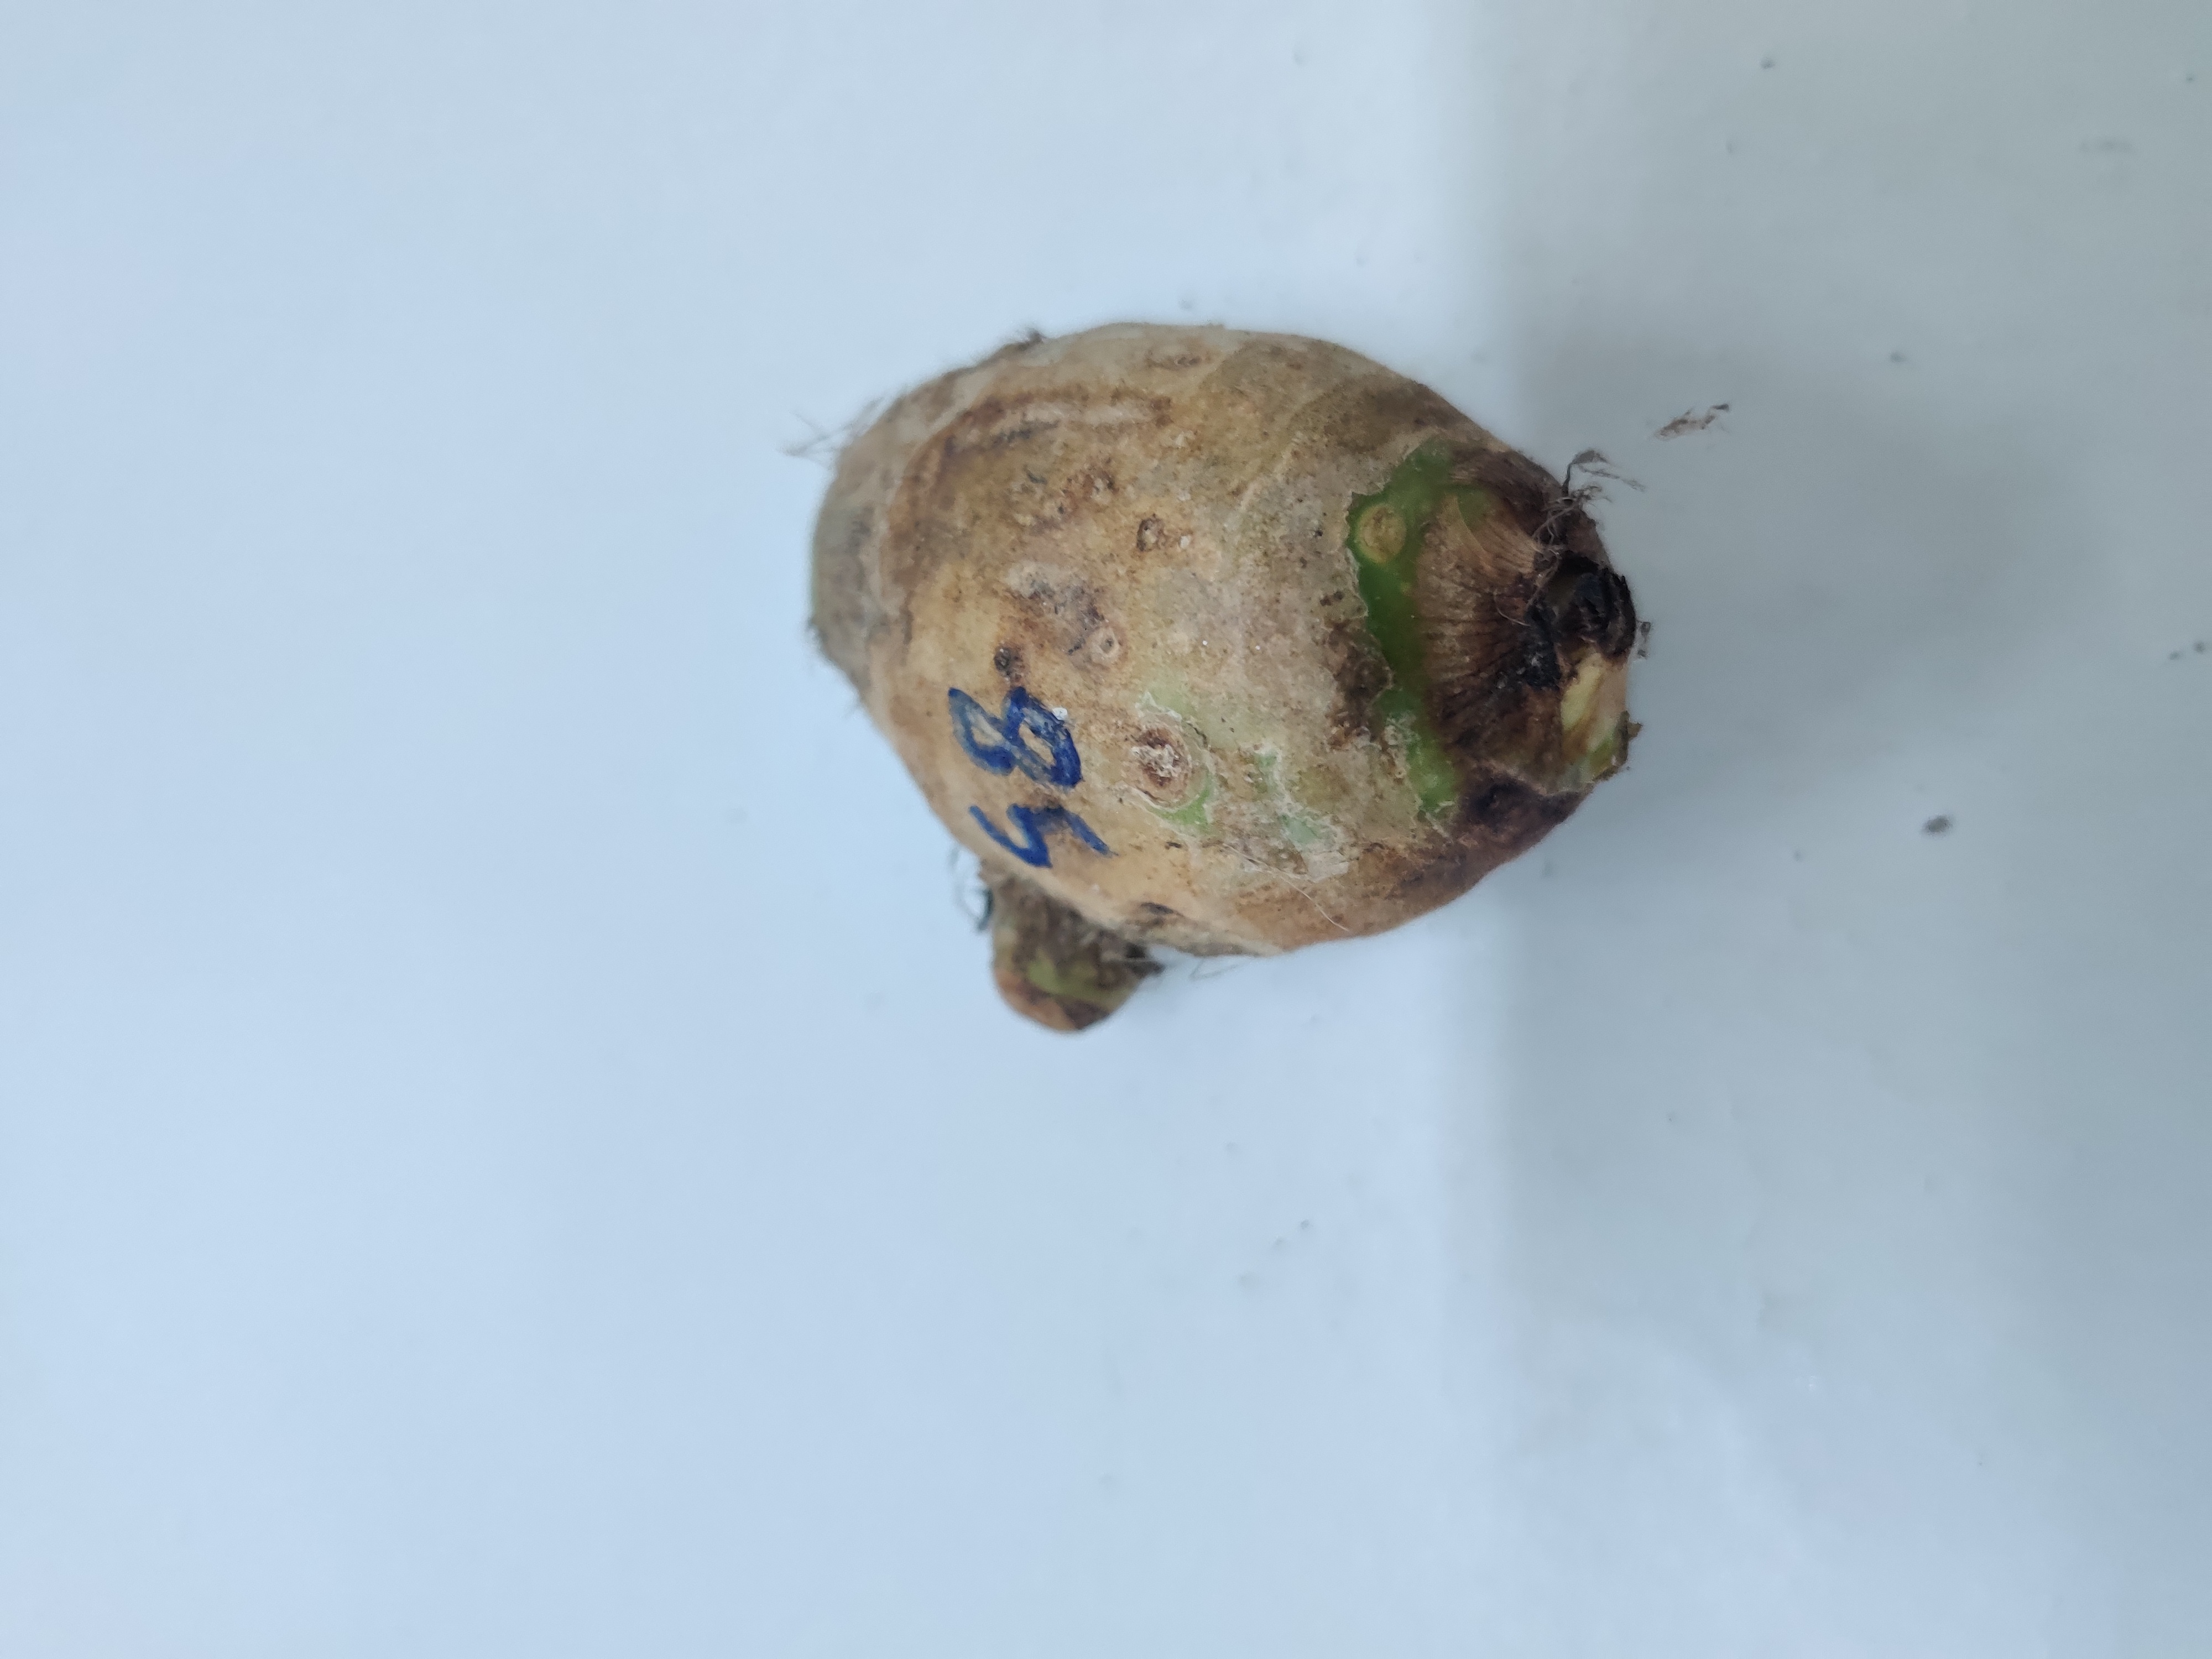
Crop: Taro root
Condition: Severely Damaged